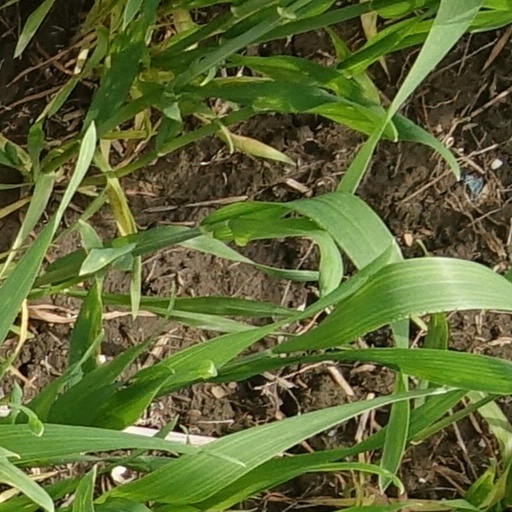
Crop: wheat